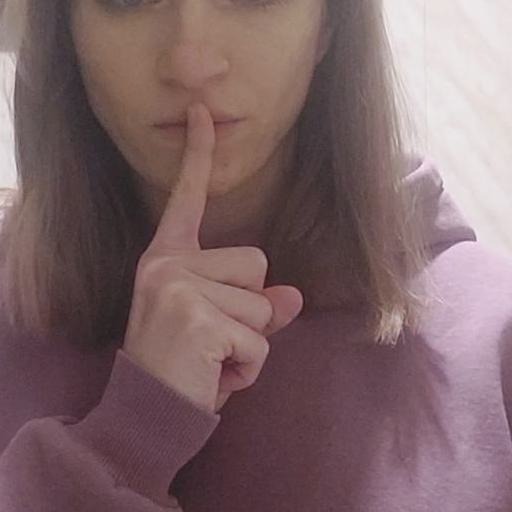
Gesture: mute